No Other Way

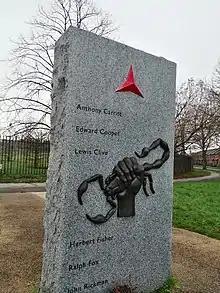
The Oxford Spanish Civil War memorial, created partially using funds raised from the sale of "No Other Way"

Graham Stevenson, a British trade union leader and author on the history of communist activism in Britain, gave a positive review.